Christian Lundgaard

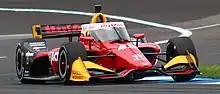
Christian Lundgaard driving for Rahal Letterman Lanigan Racing at the Indianapolis Motor Speedway in 2021.

In July 2021, Lundgaard tested an IndyCar with Rahal Letterman Lanigan Racing at Barber Motorsports Park. A month later, he joined the team for his IndyCar debut at the 2021 Big Machine Spiked Coolers Grand Prix at Indianapolis Motor Speedway. On debut, Lundgaard qualified an impressive fourth and finished the race in twelfth.